Metropolitan Museum of Art

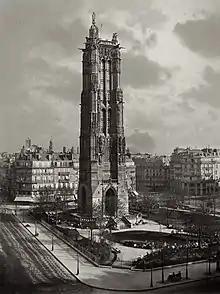
"La Tour St. Jacques La Boucherie à Paris" by Charles Soulier, 1867

The Met's collection of medieval art consists of a comprehensive range of Western art from the 4th through the early 16th centuries, as well as Byzantine and pre-medieval European antiquities not included in the Ancient Greek and Roman collection. Like the Islamic collection, the Medieval collection contains a broad range of two- and three-dimensional art, with religious objects heavily represented. In total, the Medieval Art department's permanent collection numbers over 10,000 separate objects, divided between the main museum building on Fifth Avenue and The Cloisters.